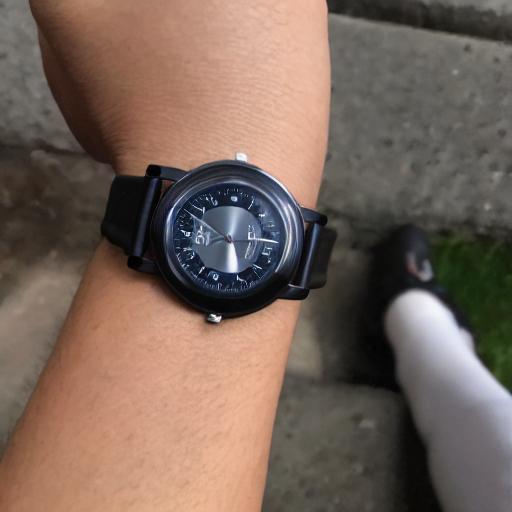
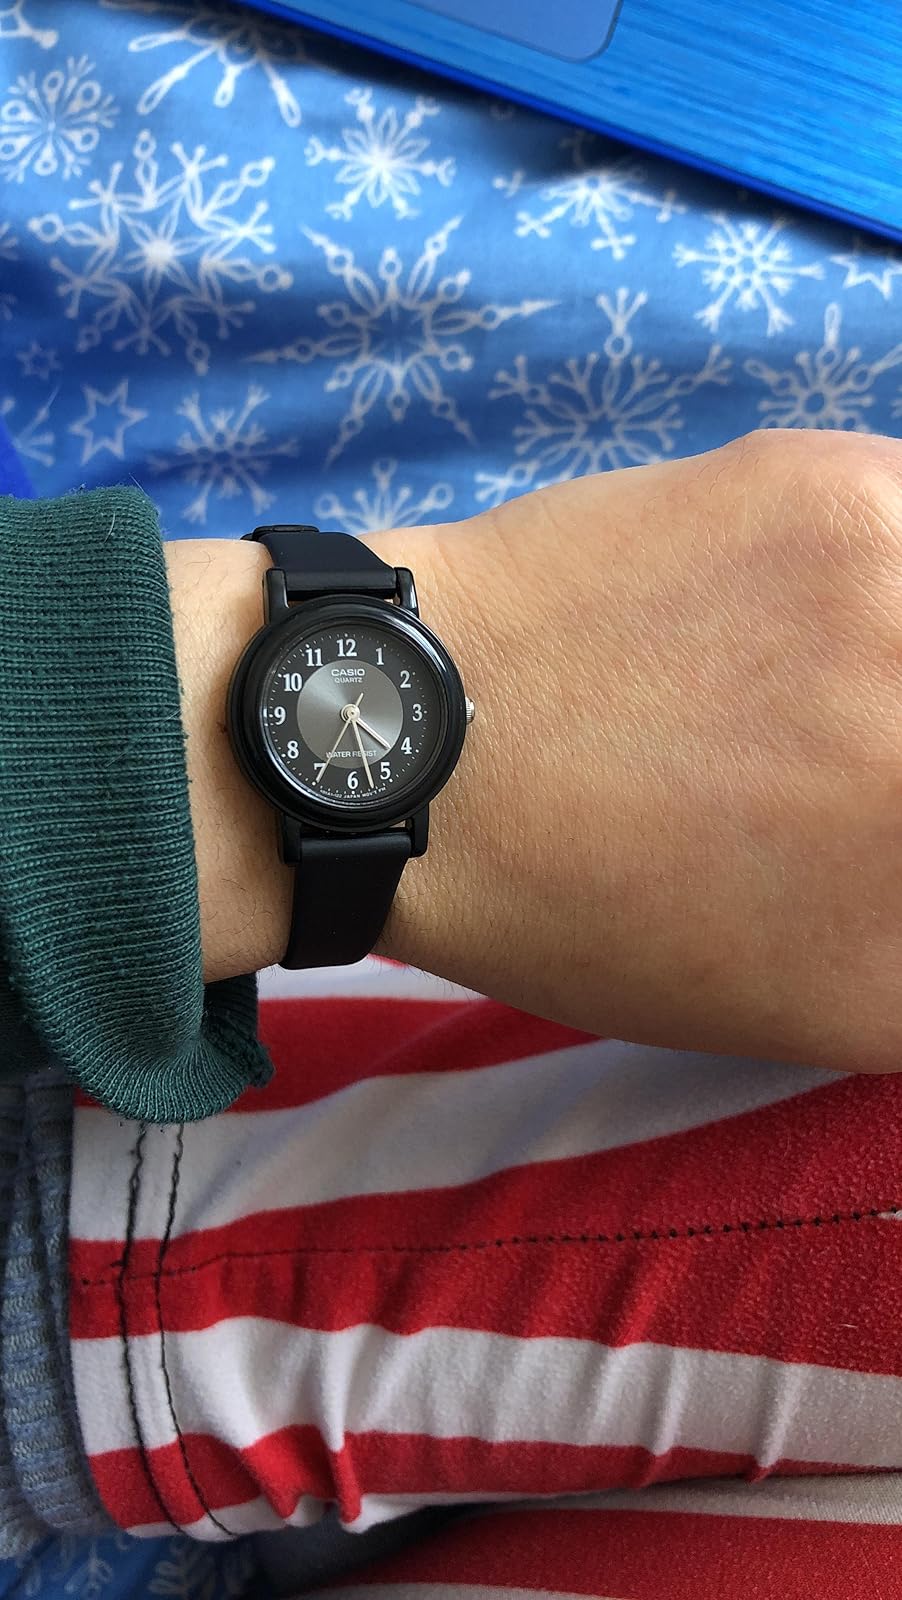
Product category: accessories_watch
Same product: no